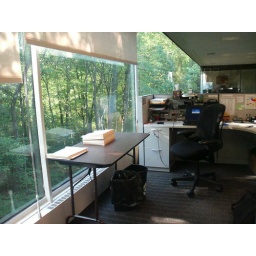
heres my measly cube w/ the freezing AC but its compensated by the nice wall to wall window treatment... i like....